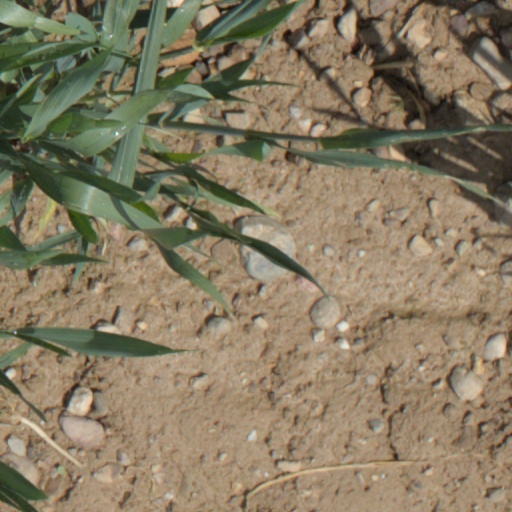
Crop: wheat